Don't Call Us, We'll Call You

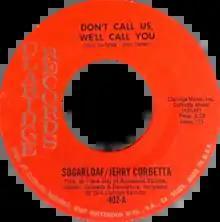
Side A of the US single

"Don't Call Us, We'll Call You" is a hit song by the American rock band Sugarloaf. Co-written by lead vocalist Jerry Corbetta, the song was featured as the title track of the band's fourth and final album. It was their fourth single and was recorded at Applewood Studios in Golden, Colorado. Performing on the track, along with Jerry Corbetta, were session players Paul Humphries (drums), Max Bennett (bass), Ray Payne (guitar), and a group called the "Flying Saucers" (Jason Hickman, Mikkel Saks, and David Queen) on harmony vocals.